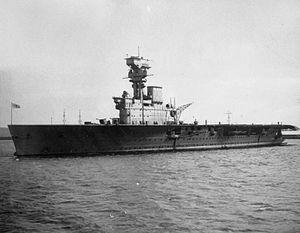
Cet article contient la liste des porte-avions de la Royal Navy.